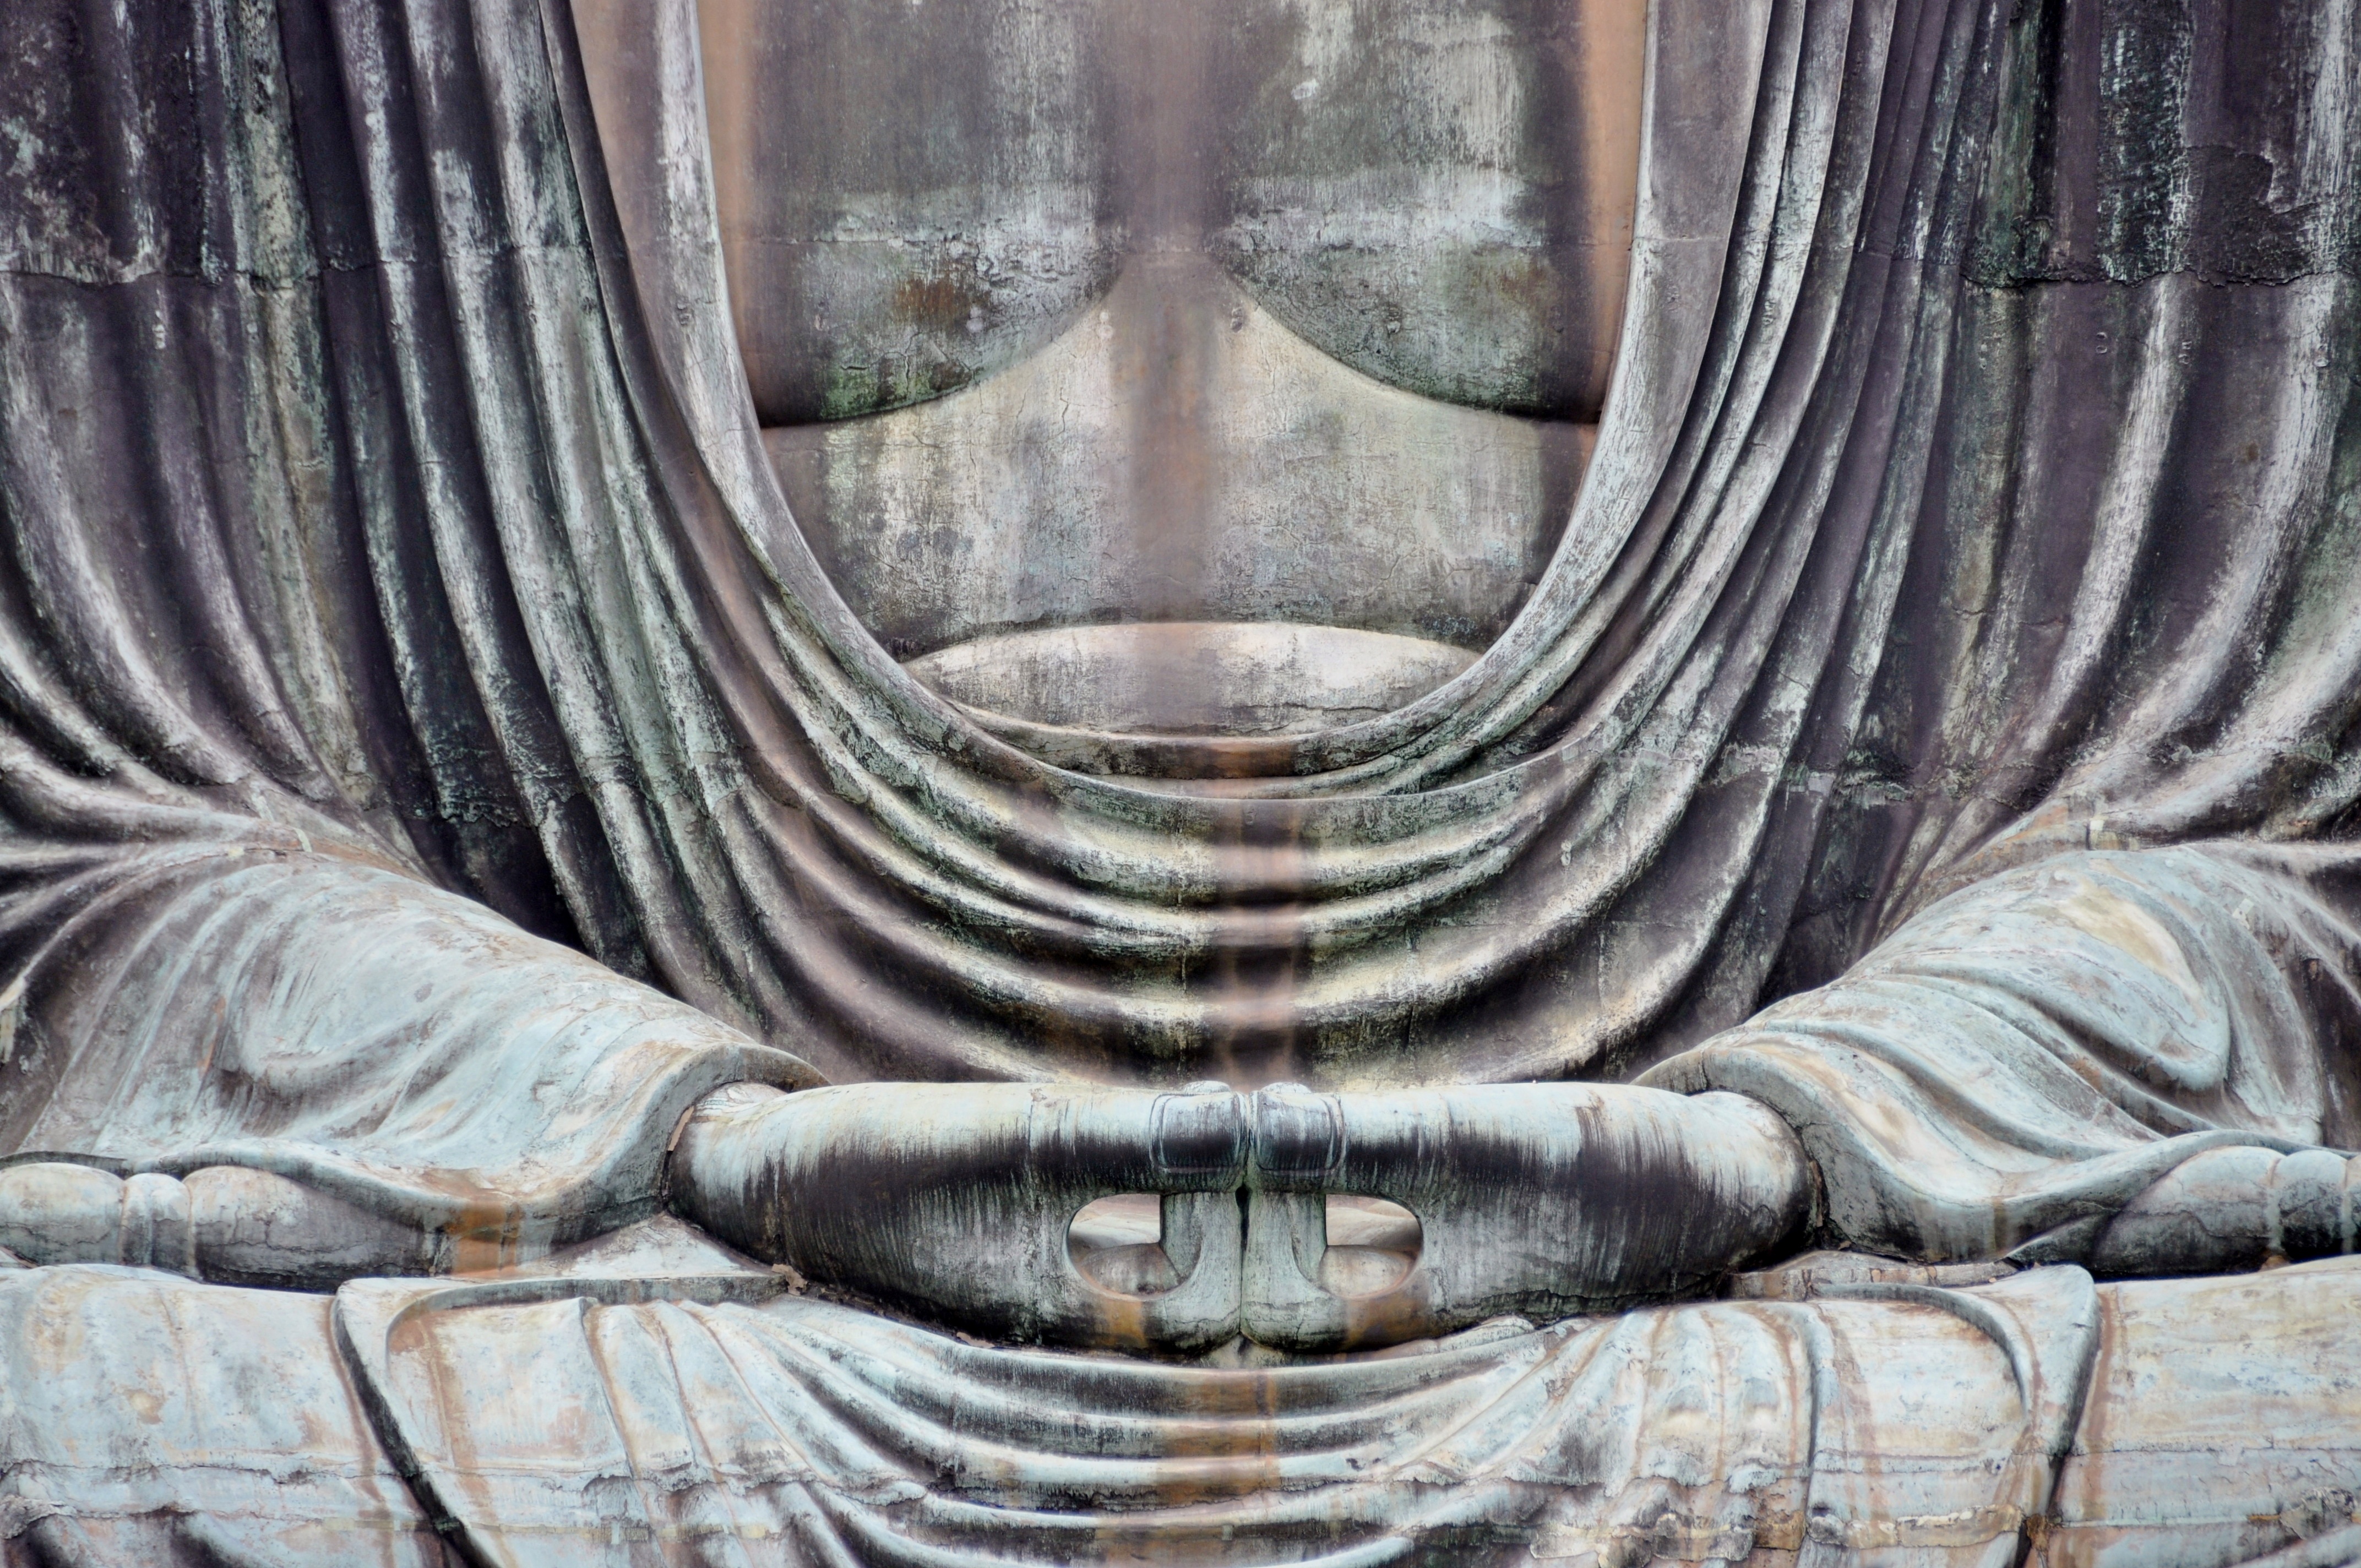
wood, statue, buddhist, buddhism, religion, japan, painting, pray, sculpture, religious, art, drawing, temple, symmetry, shrine, hope, prayer, culture, carving, relief, modern art, stone carving, bod ha, ancient history